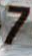
Number: 7